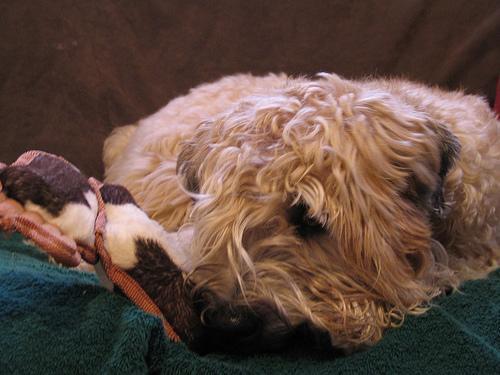
soft-coated_wheaten_terrier